Tudy of Landevennec

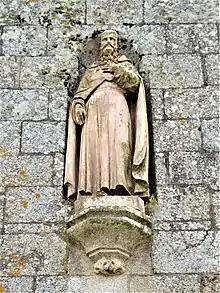
Statue of St Tudy

Tudy (Tudi, Tudec, Tudinus, Tegwin, Thetgo, Tydie) of Landevennec was a Breton saint of the 5th or 6th century. He was a hermit who founded monasteries at Landévennec in Brittany, France and in Cornwall, England. The village of St Tudy in Cornwall is named for him. He may have been a disciple of Maudez (Maudet, Mawes), after whom St Mawes is named. His companions may have included Corentinus and Brioc. Île-Tudy, on the mouth of the Odet, is named after him.